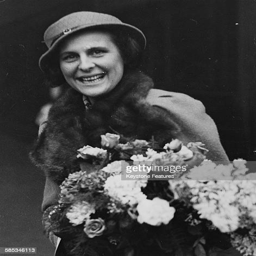
portrait of actress and film director holding a bouquet of flowers